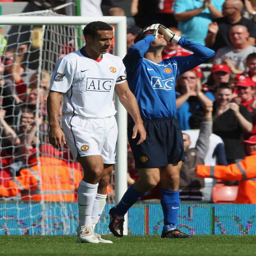
football players react to football player scoring an own - goal during the match .